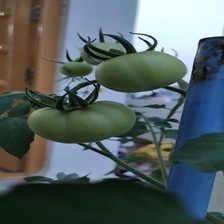
Label: tomato